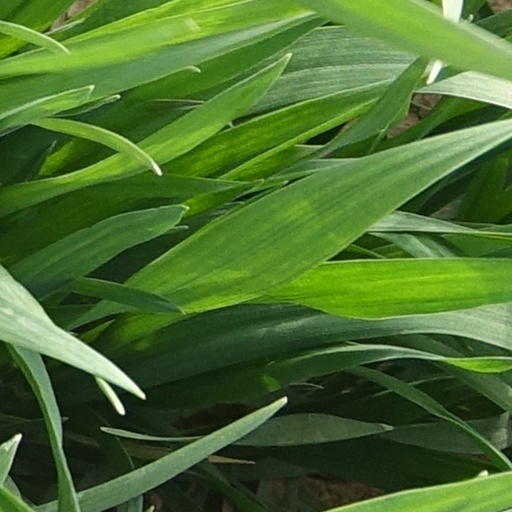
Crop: wheat